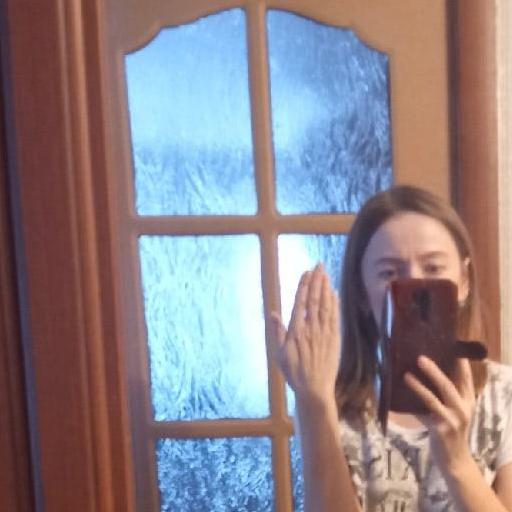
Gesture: stop_inverted